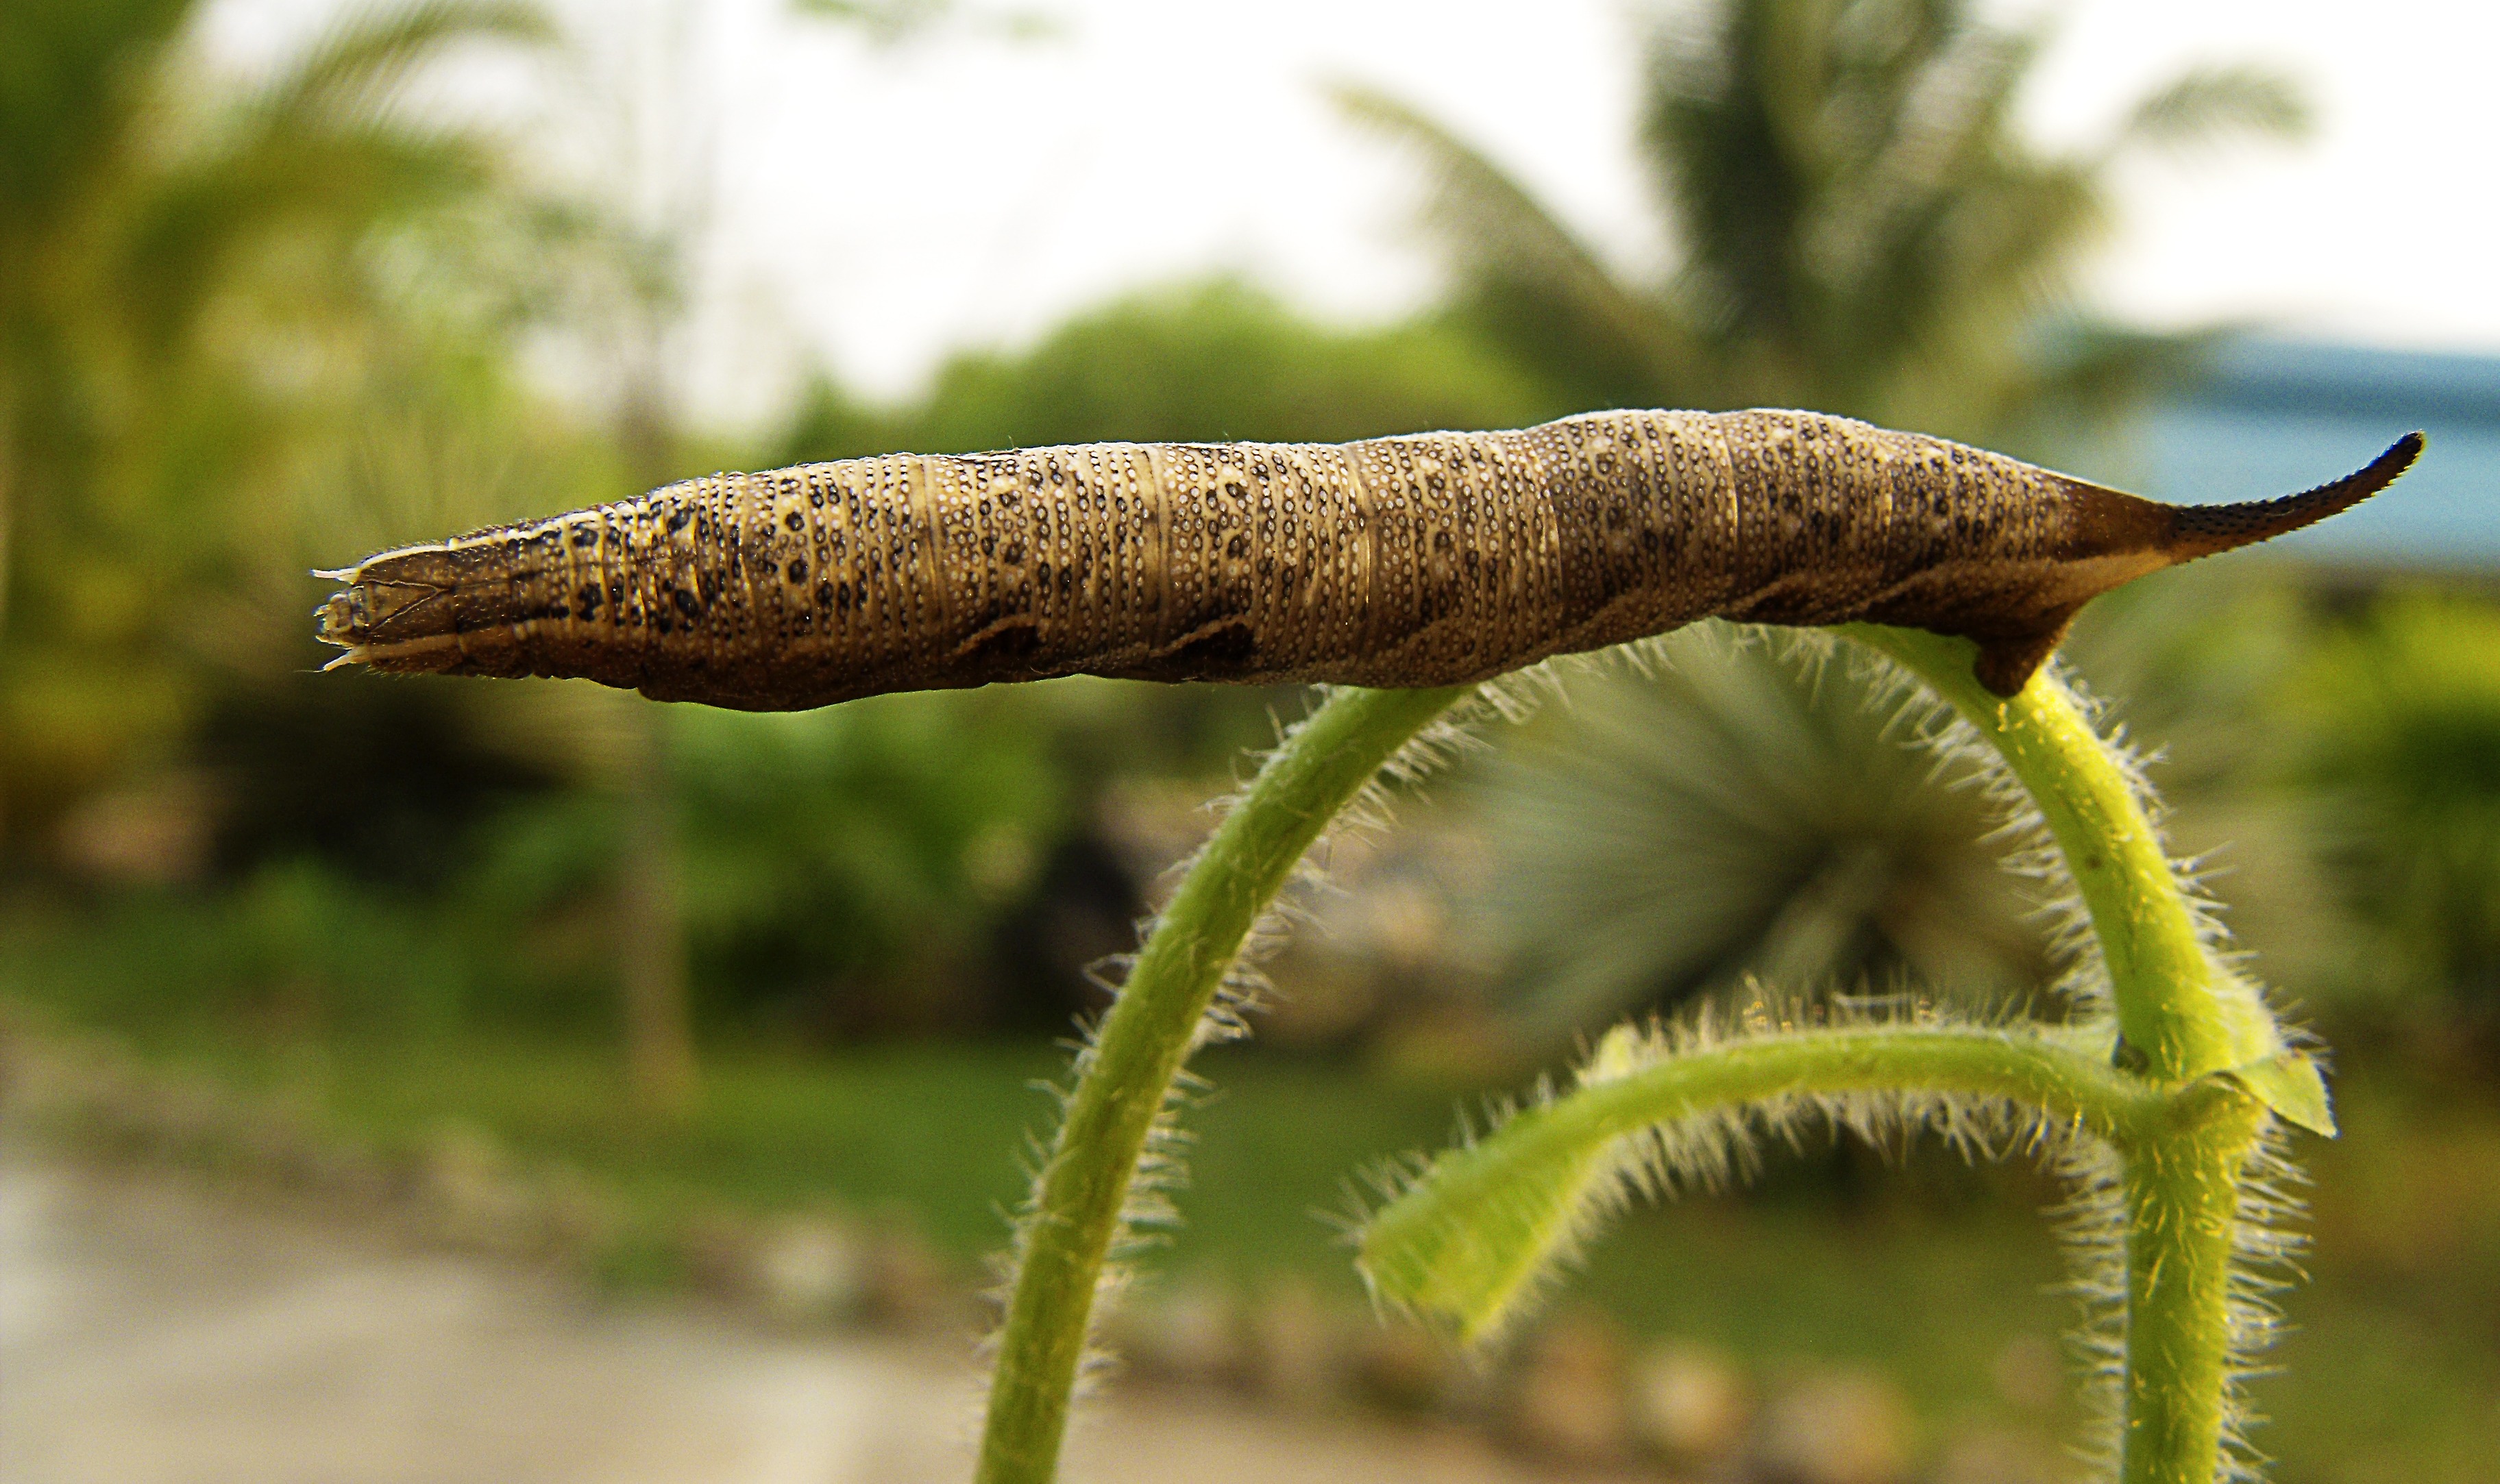
nature, branch, plant, photography, leaf, flower, wildlife, green, produce, insect, brown, soil, moth, flora, fauna, invertebrate, caterpillar, close up, macro photography, plant stem, moths and butterflies, how a bough